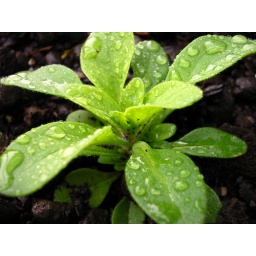
Macro, just after rain. My obsession with green healthy looking things in this time of water restriction is alarming.